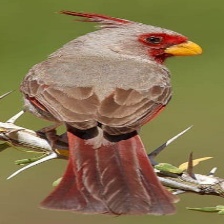
Species: PYRRHULOXIA
Scientific name: CARDINALIS SINUATUS